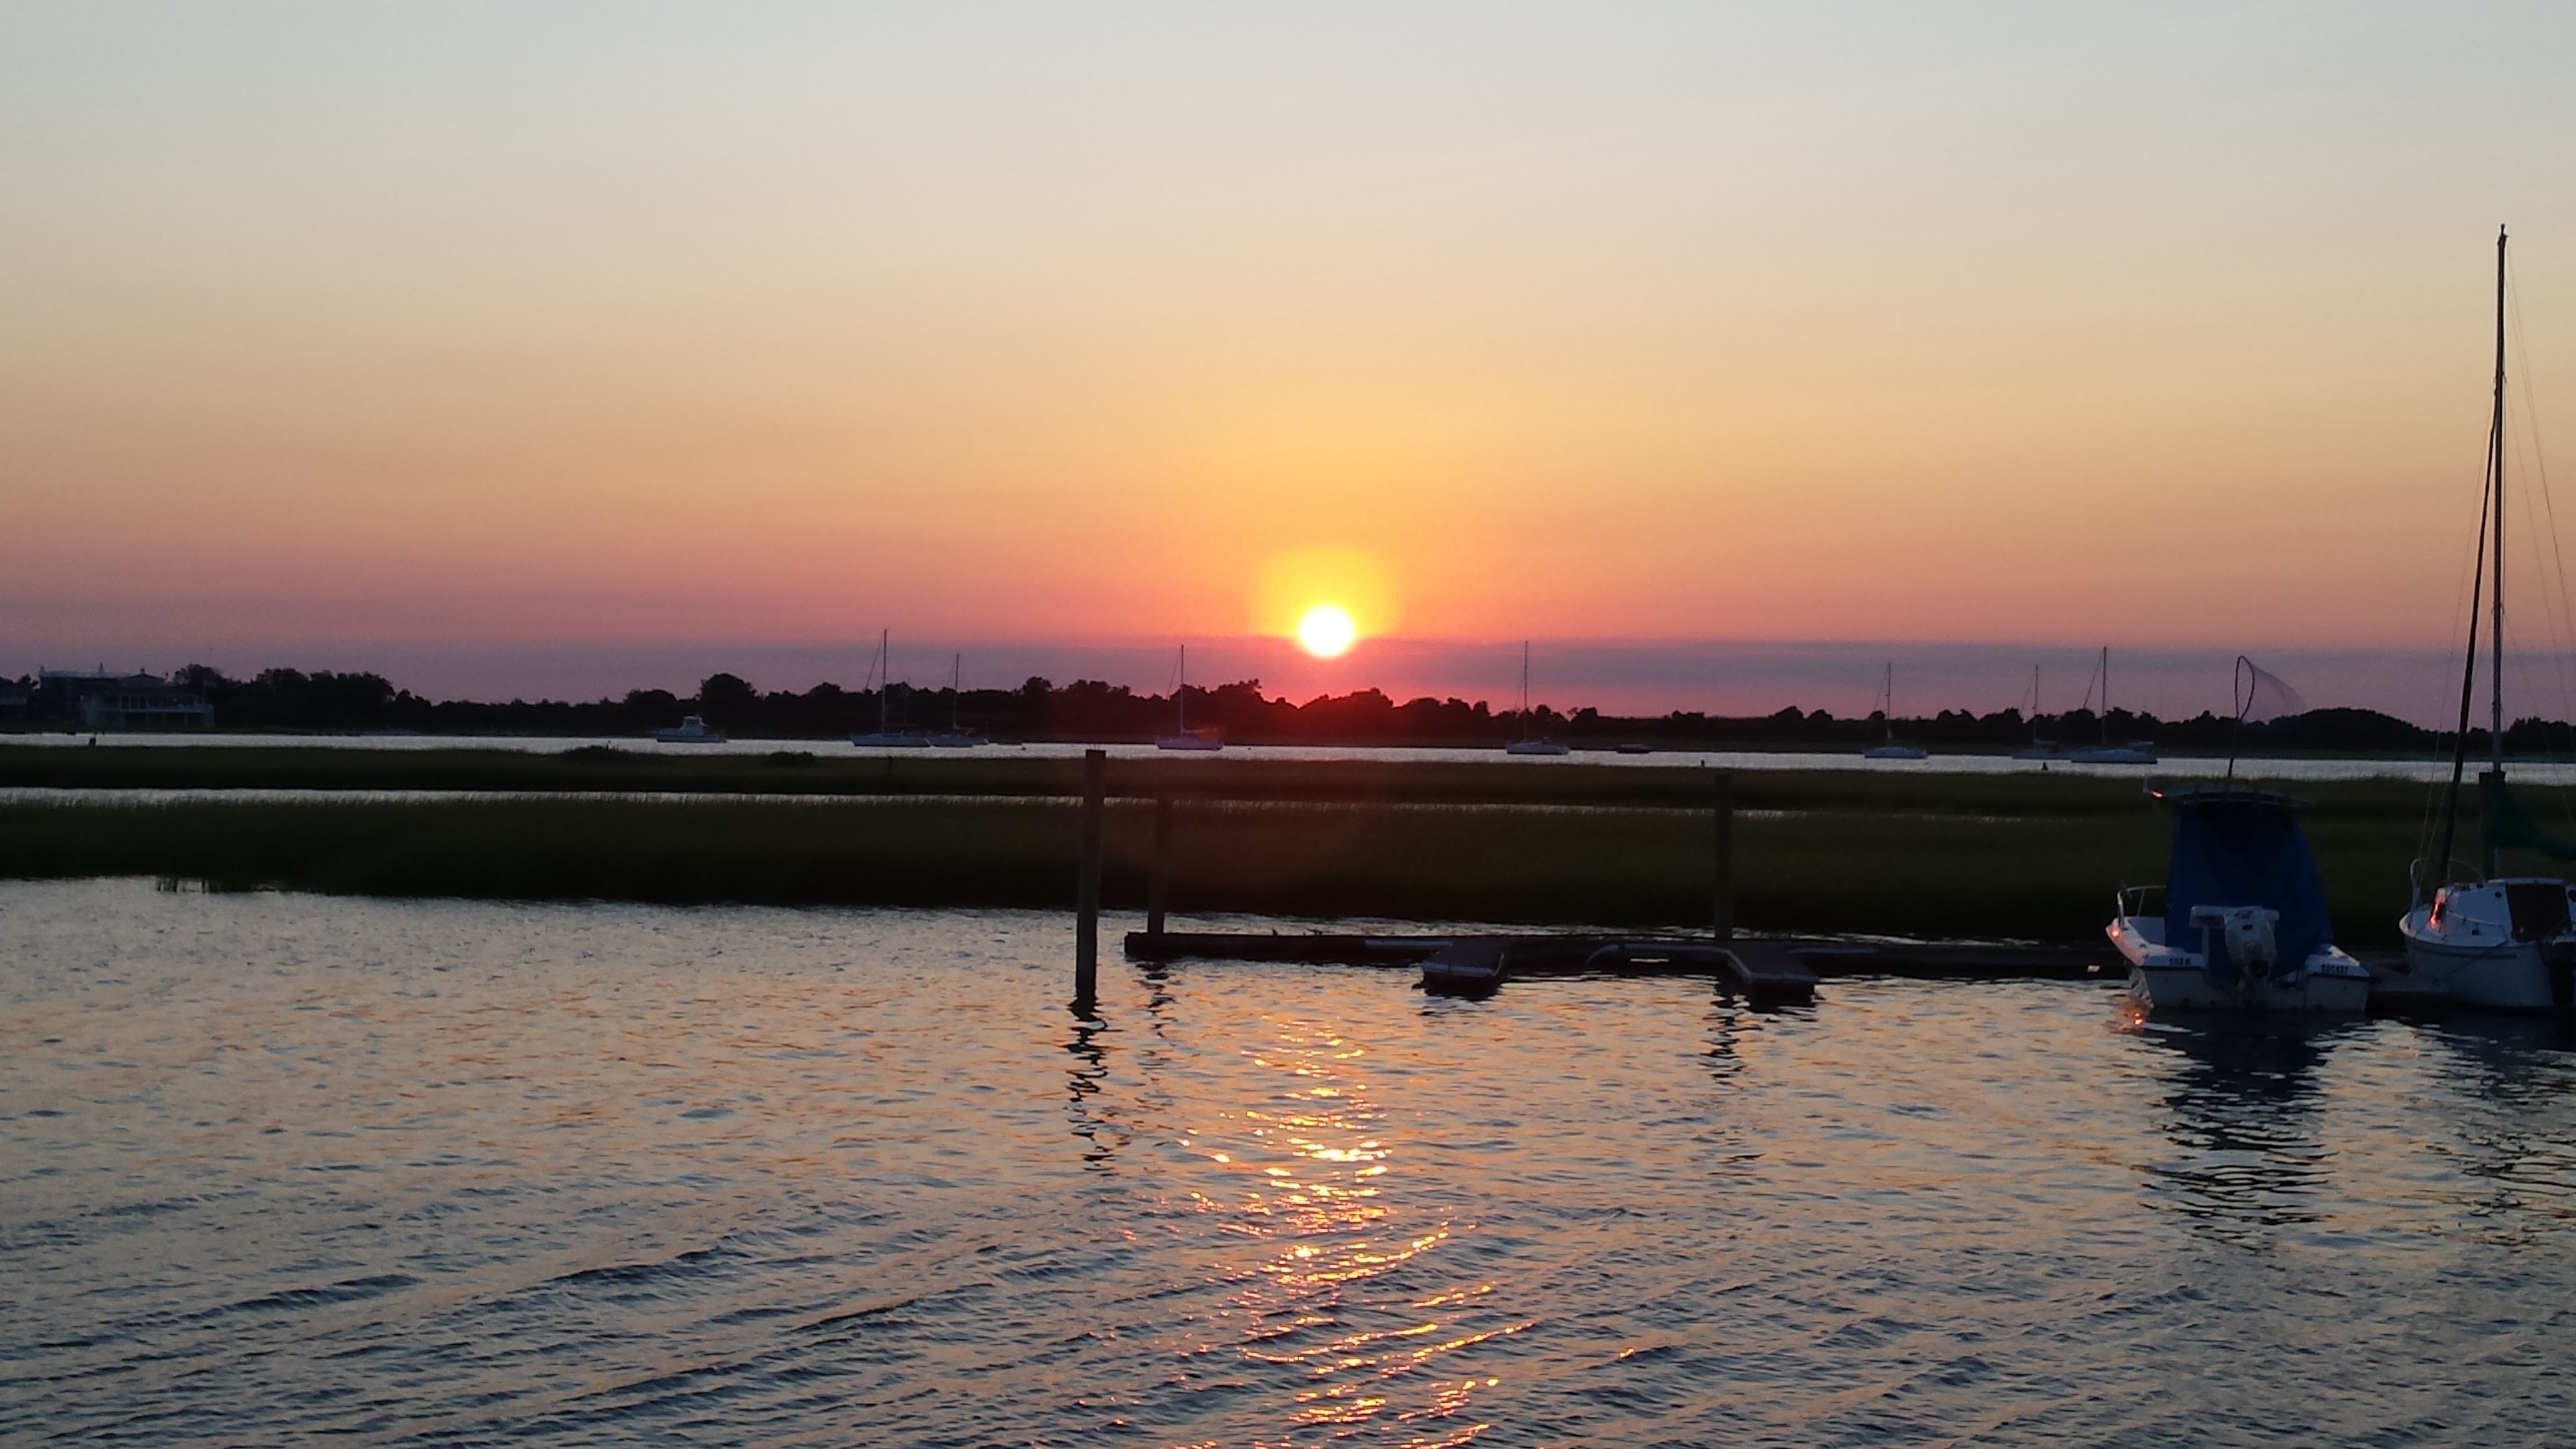
sea, horizon, sunrise, sunset, morning, shore, lake, dawn, river, dusk, evening, reflection, vehicle, afterglow